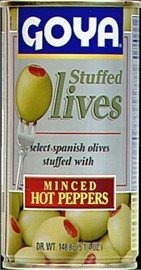
Item Name: Goya Manzanilla Stuffed Olive
Value: 1.0
Unit: Count

Price: 2.76